Barkol Airlines

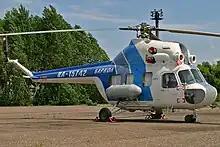
Mil Mi-2

Barkol Airlines is a large Russian charter airline based in Moscow that carries out VIP charter flights (both on its own aircraft and on those leased from other airlines) as well as patrols of power, gas and oil lines, forest patrols, aerial photography and crop spraying (on its Antonov An-2, Mil Mi-2 and Mil Mi-8 aircraft).